Interstate 85 in South Carolina

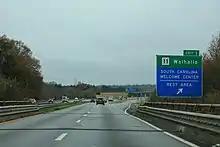
The Oconee County Welcome Center is shared with the frontage road at northbound exit 1.

I-85 bypasses Greenville to the south but provides a link into the city via auxiliary routes I-185 and I-385. US 29 splits from I-85 and joins I-185 toward downtown Greenville.